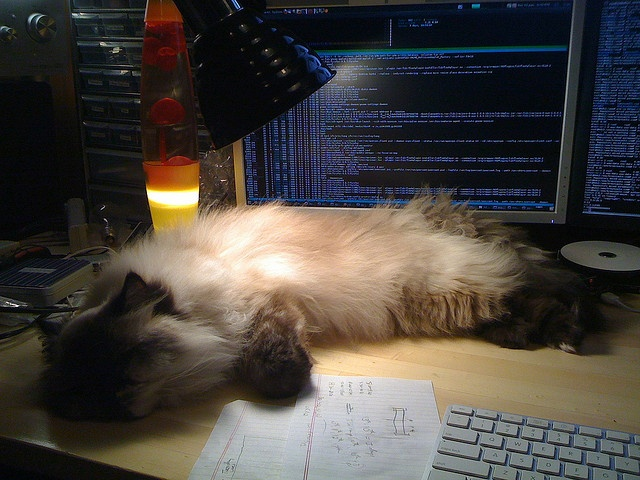
A cat is laying on the computer desk with the light shinning.
A cat laying on a table with a computer.
a black gray and white cat a keyboard a monitor and a desk
A cat lying sleeping on a desk next to a monitor and keyboard.
a lazy cat laying on top of a desk